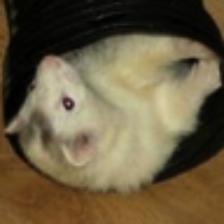
Label: NonHuman